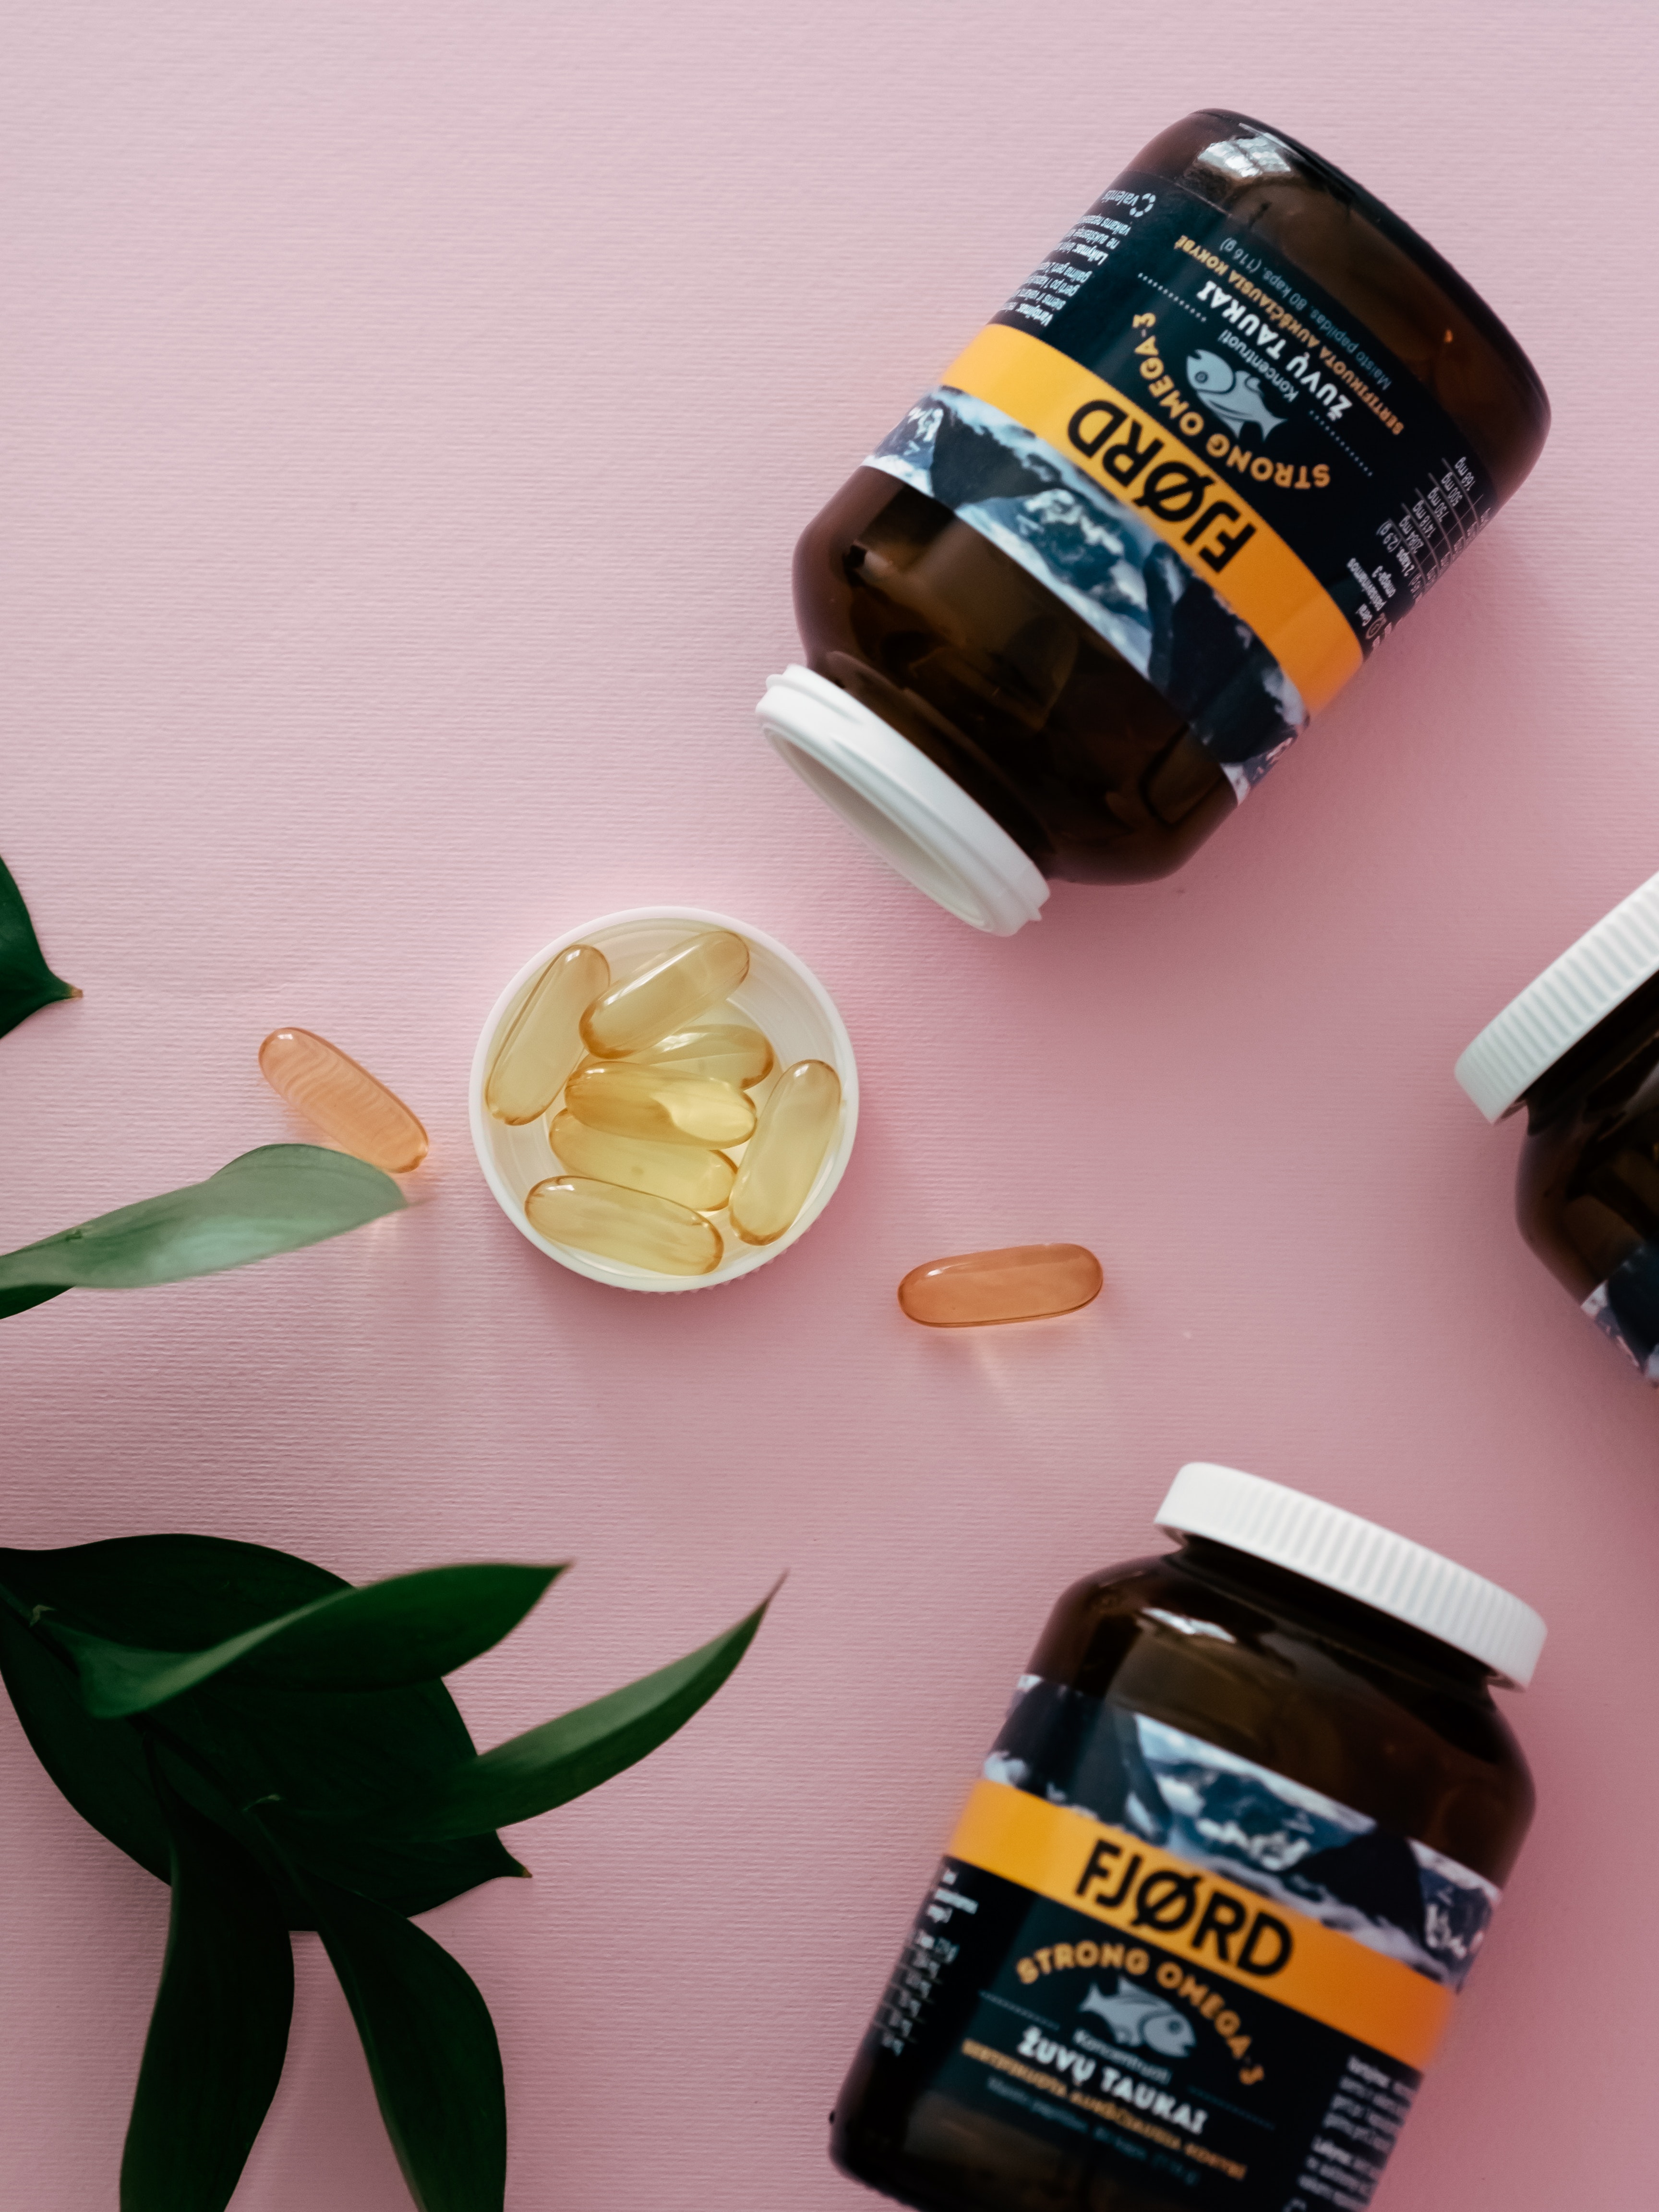
medical, food, drink, terrestrial plant, liquid, ingredient, logo, font, fashion accessory, liqueur, cylinder, bottle cap, kitchen utensil, fruit, comfort food, herb, lime, banana family, label